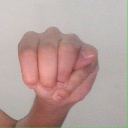
अक्षर: म